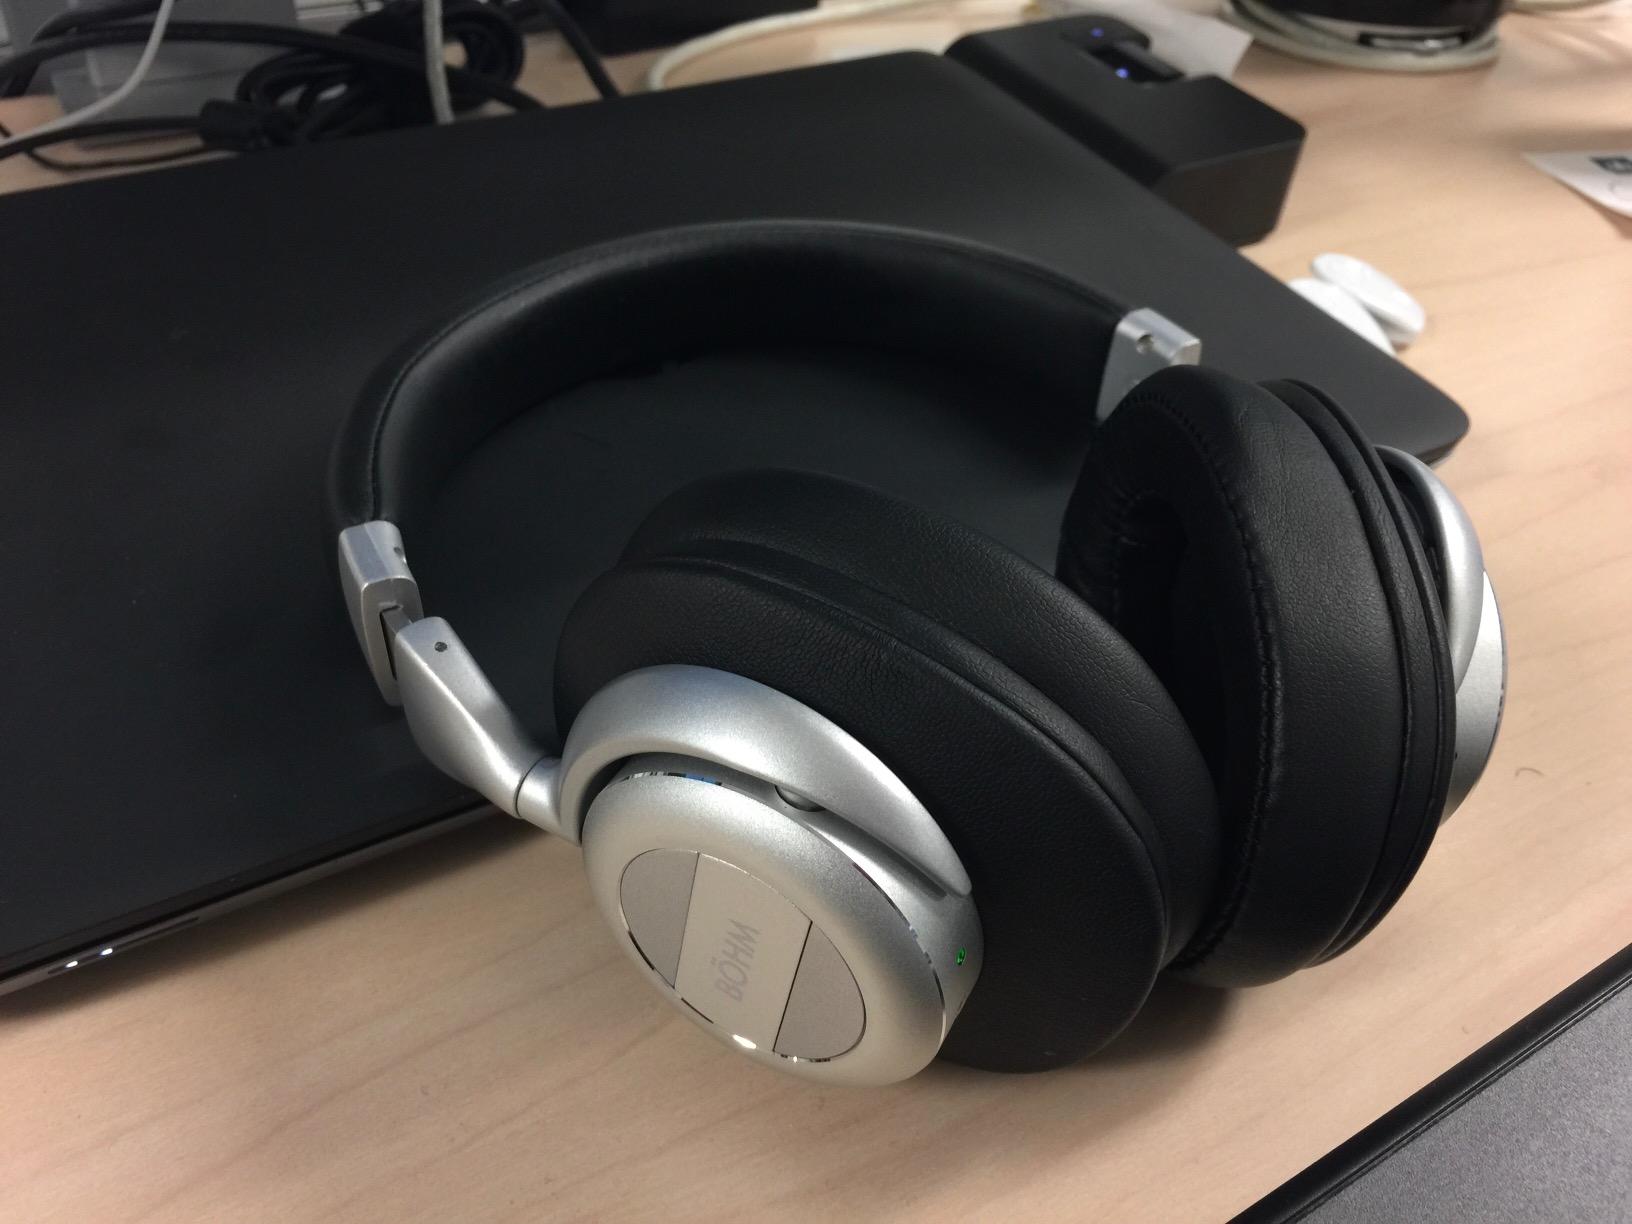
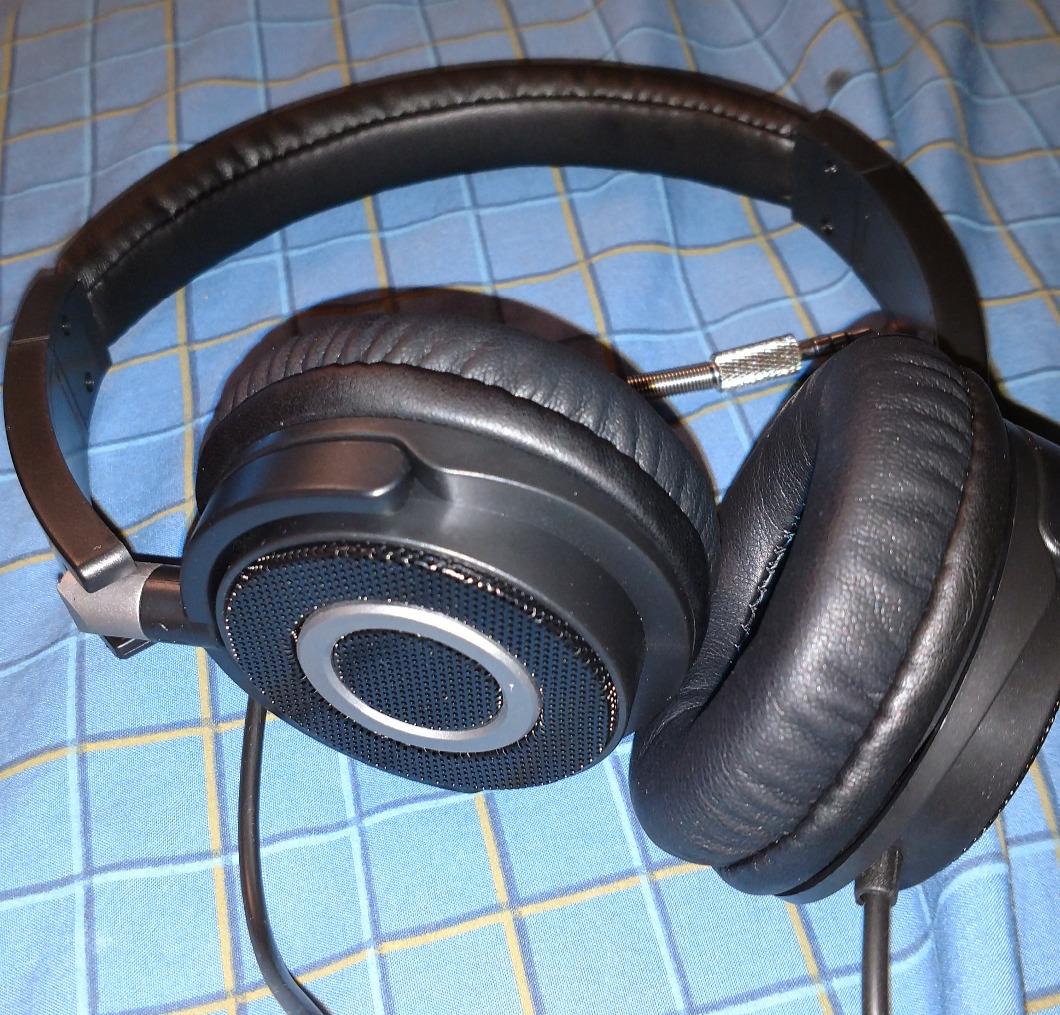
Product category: headphones
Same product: no